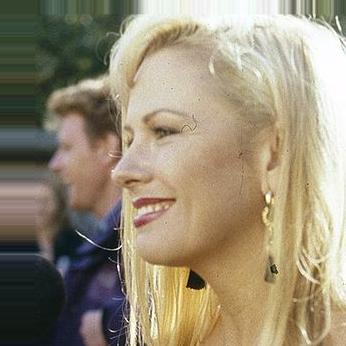
Age: 42